Giulio Cederna

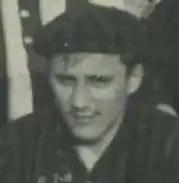
Photo of former Italian footballer and sports manager Giulio Cederna

Giulio Cederna (5 February 1876 – 24 December 1939) was an Italian sports manager, business manager and footballer who played as goalkeeper or midfielder in the late 1890s and early 1900s. He was son of Antonio Cederna, a Garibaldi and mountaineer from Valtellina who settled in Milan to become a textile industrialist by founding a cotton mill in the district Gratosoglio in Milan. He later opened two further mills in Agrate Brianza and Monza.